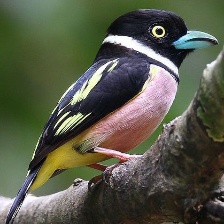
Species: BLACK AND YELLOW BROADBILL
Scientific name: EURYLAIMUS OCHROMALUS